Arkwright Town railway station

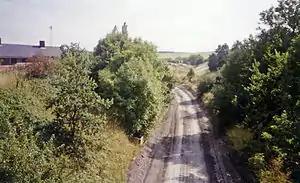
Site of the station in 1993

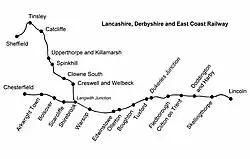
LD&ECR and Sheffield District Railway

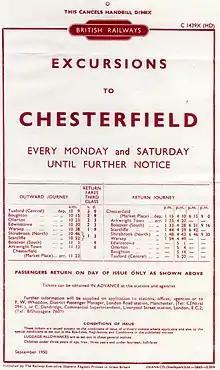
1950 Excursion Advert

Arkwright Town railway station was in Arkwright Town, Derbyshire, England.